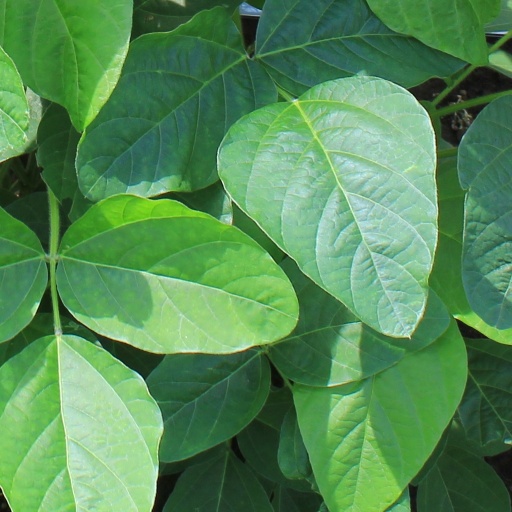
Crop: soybean